Bead embroidery

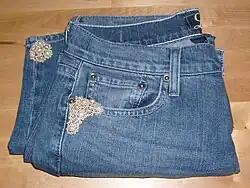
A pair of denim jeans embroidered with freshwater pearls and seed beads.

Bead embroidery is a type of beadwork that uses a needle and thread to stitch beads to a surface of fabric, suede, or leather.